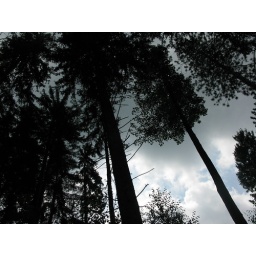
at hammond hill state forest in dryden and caroline, new york